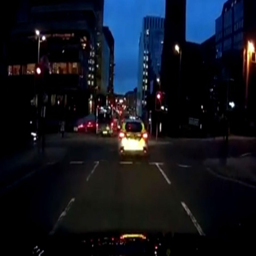
the bus dashes through the red light